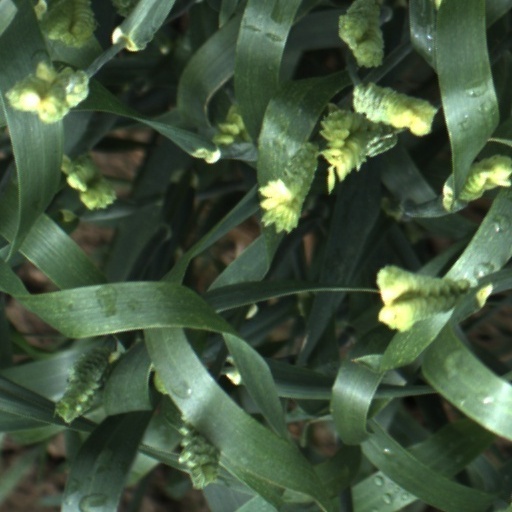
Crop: wheat